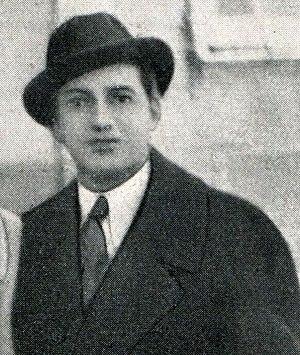
Mervyn LeRoy est un réalisateur, producteur, acteur et scénariste américain né le 15 octobre 1900 à San Francisco et mort le 13 septembre 1987 à Beverly Hills.